Archibald Napier, 1st Lord Napier

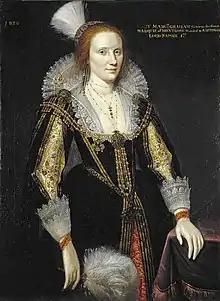

In 1619, he married Margaret Graham, who was a daughter of John Graham, 4th Earl of Montrose and Lady Margaret Ruthven, and sister of James Graham, 1st Marquess of Montrose. They had four children: